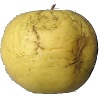
Label: golden_apple